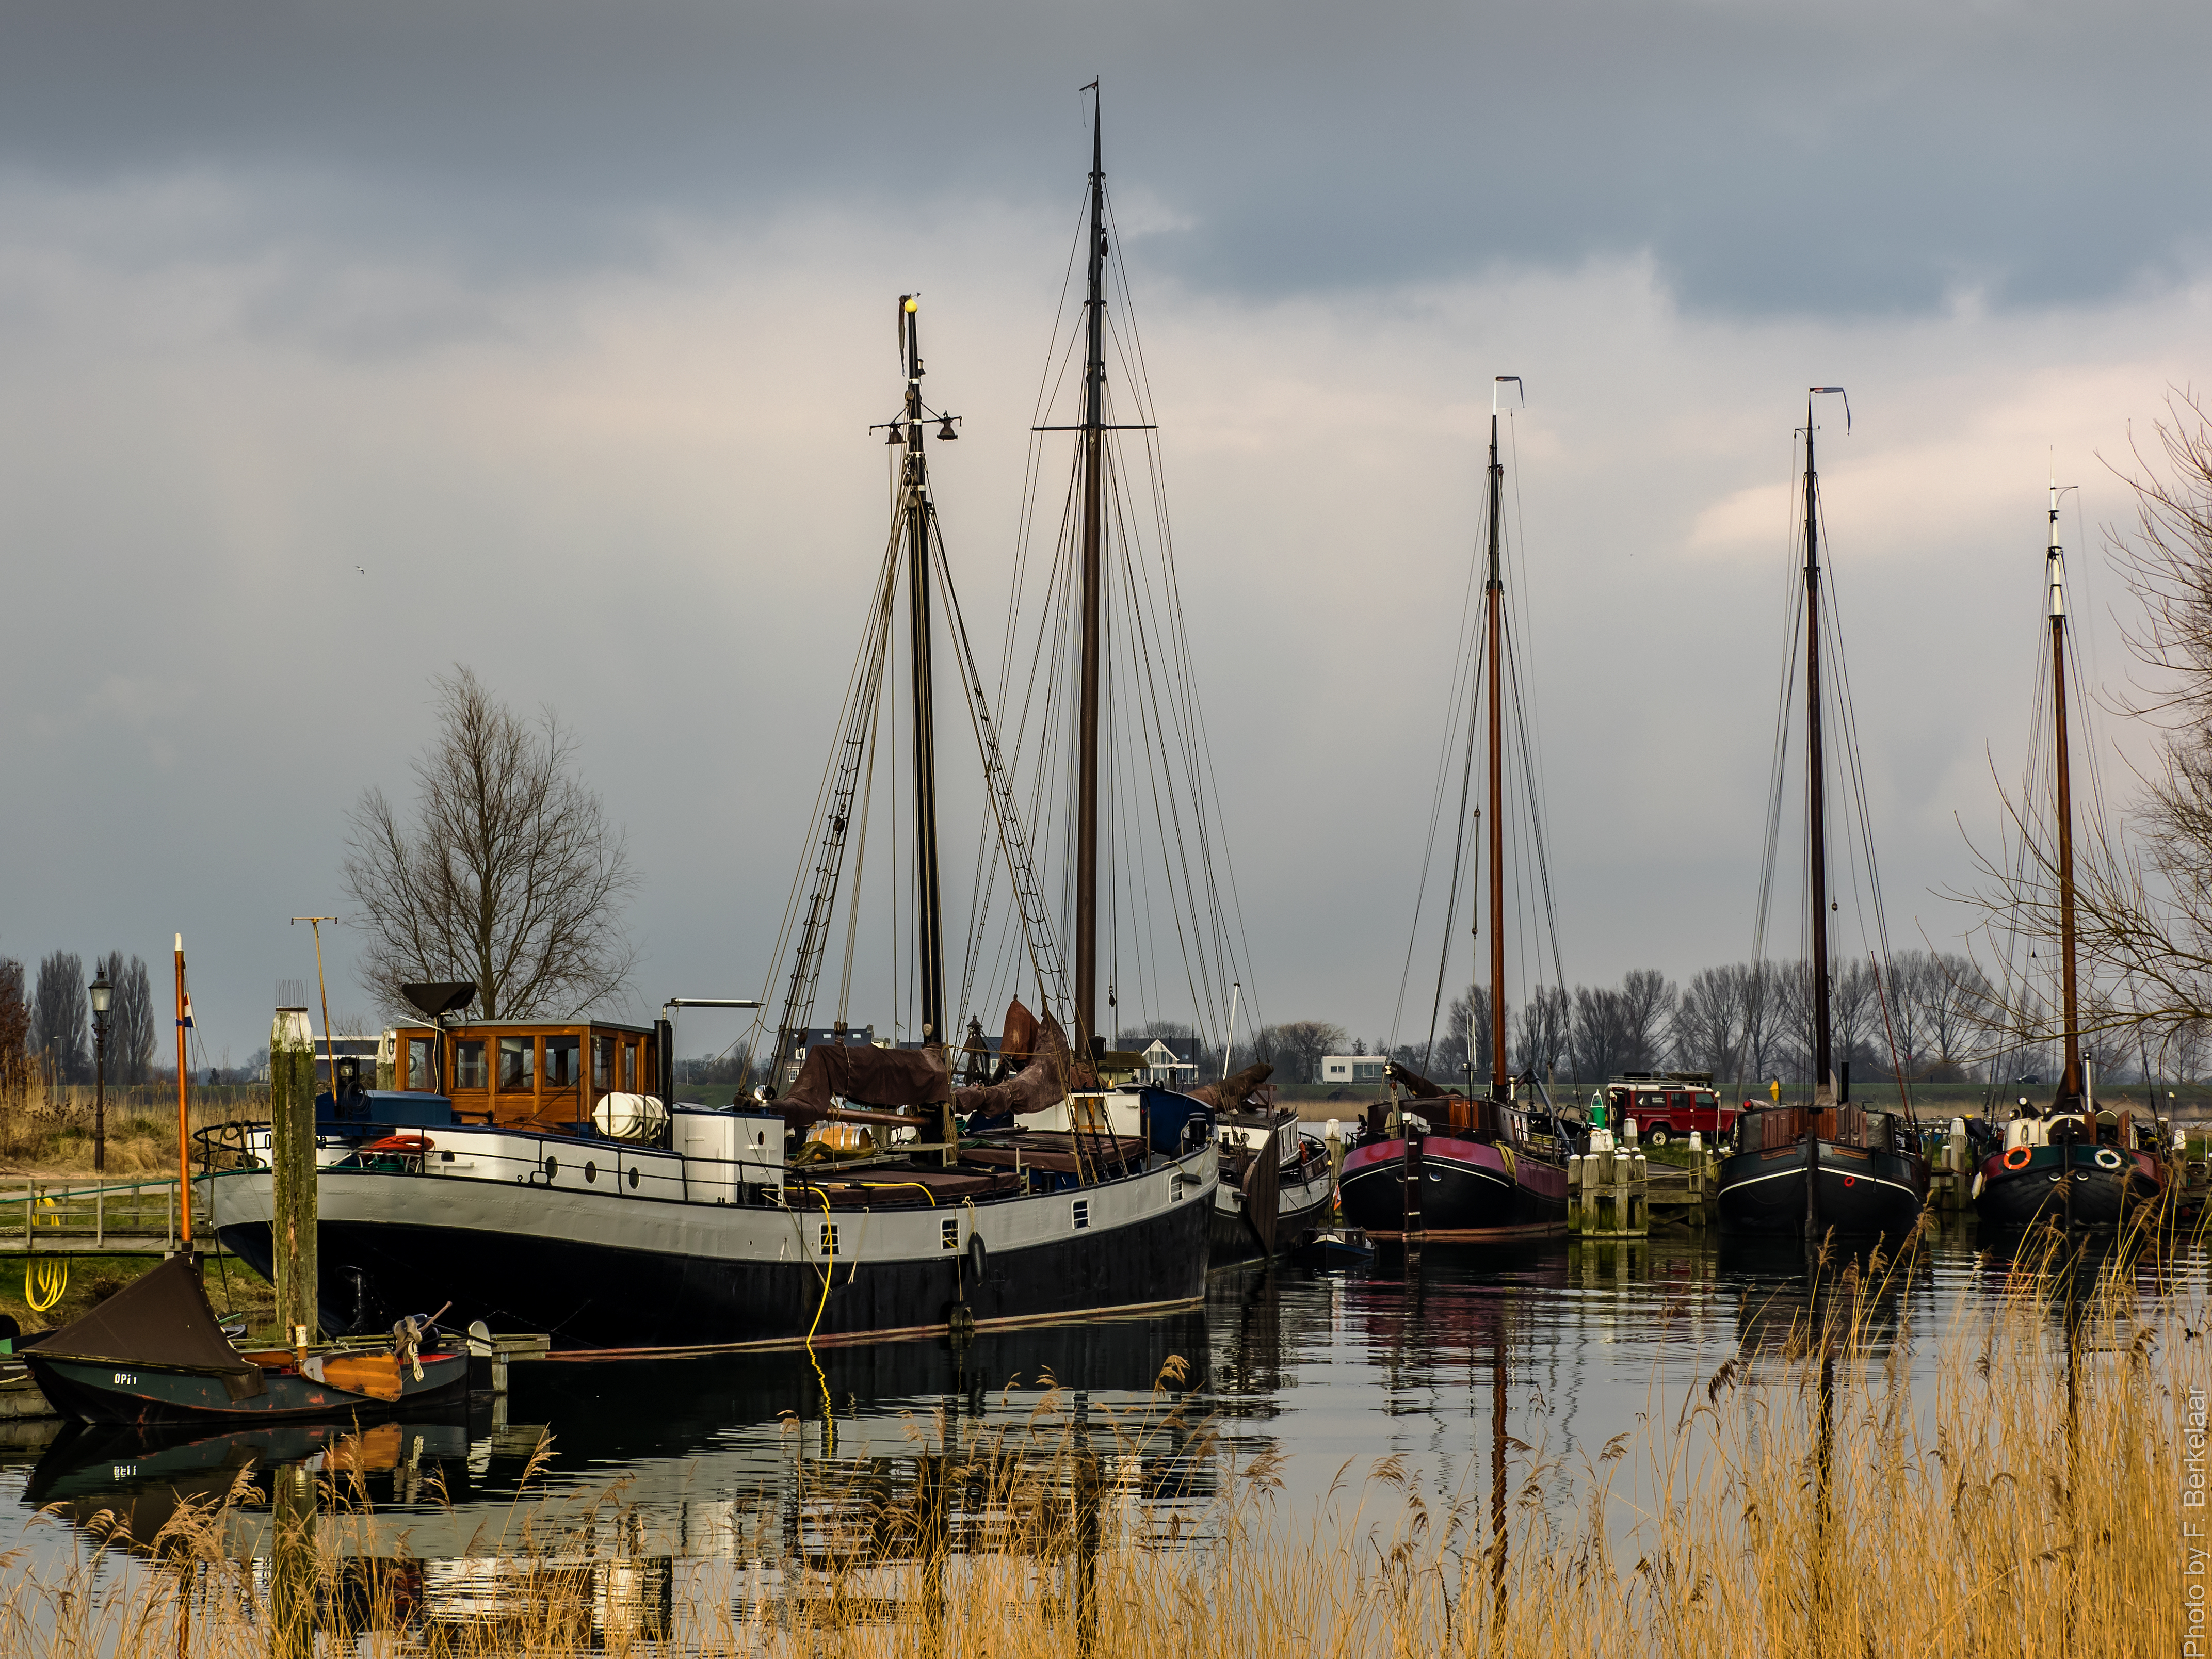
sea, coast, water, dock, boat, ship, reflection, vehicle, mast, bay, harbor, marina, port, sailboat, waterway, nederland, haven, sail, watercraft, schip, nl, noordbrabant, woudrichem, sailing ship, fishing vessel, historischeschepen, tall ship